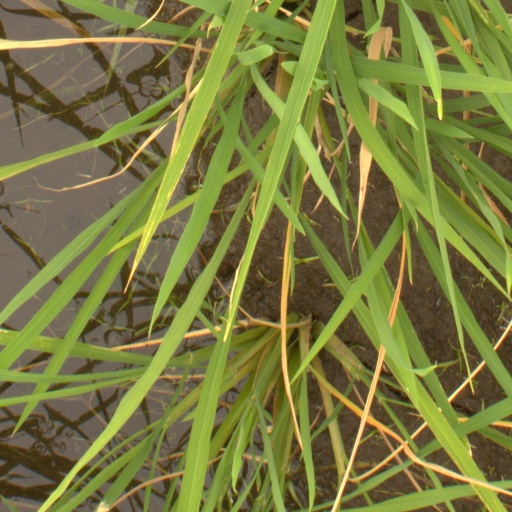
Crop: rice